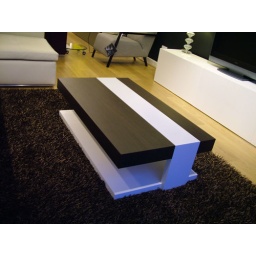
Martina cofee table in wenge and white